The Mystery of the Sea

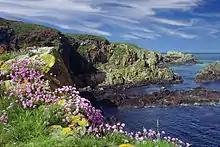
Cruden Bay

His first trip to Cruden was with Irving to research for a production of "Macbeth" in 1888 (incidentally, Stoker finished writing "Dracula" in Cruden). Carol A. Senf argues that Archibald Hunter, the protagonist of "The Mystery of the Sea", is an autobiographical character because of his repeated visits to Cruden as well as the hints he gives of an invalid past and an "enthusiasm for…technology" which Senf identifies as a characteristic shared with Stoker. Archibald also mentions having studied law, which Stoker did too, although he never practiced. The character of Gormala also had a real-life inspiration; in 1901, while on holiday, Stoker was at the seaside and met a strange old woman. Locals thought she had supernatural abilities, and Stoker was inspired to write the short story "The Seer", which would later grow into "The Mystery of the Sea".